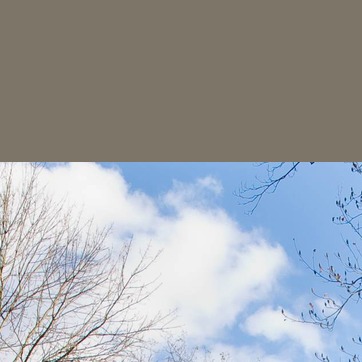
Material: sky